Bengali language movements in India

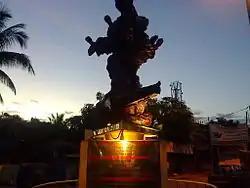
A memorial built on memory of language martyrs at Silchar railway

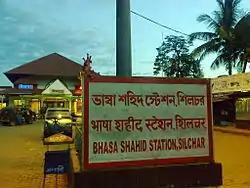
station Silchar railway station language Known as Shahid Station

The Bengali language movement of Barak Valley in Assam was the protests against the decision of Assamese government making Assamese language as the state's only official language, though majority of the population was the Bengali-speaking in Barak Valley. The main event happened on 19 May 1961. On that day, 11 defendants were killed in provincial police. After that Bengali was declared as the Official Language of the valley and Second Official language of the state.